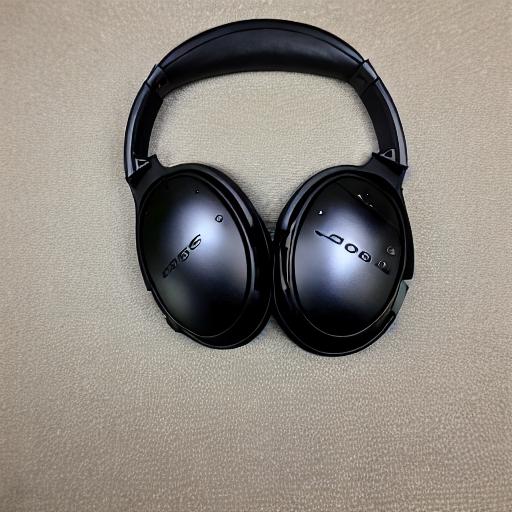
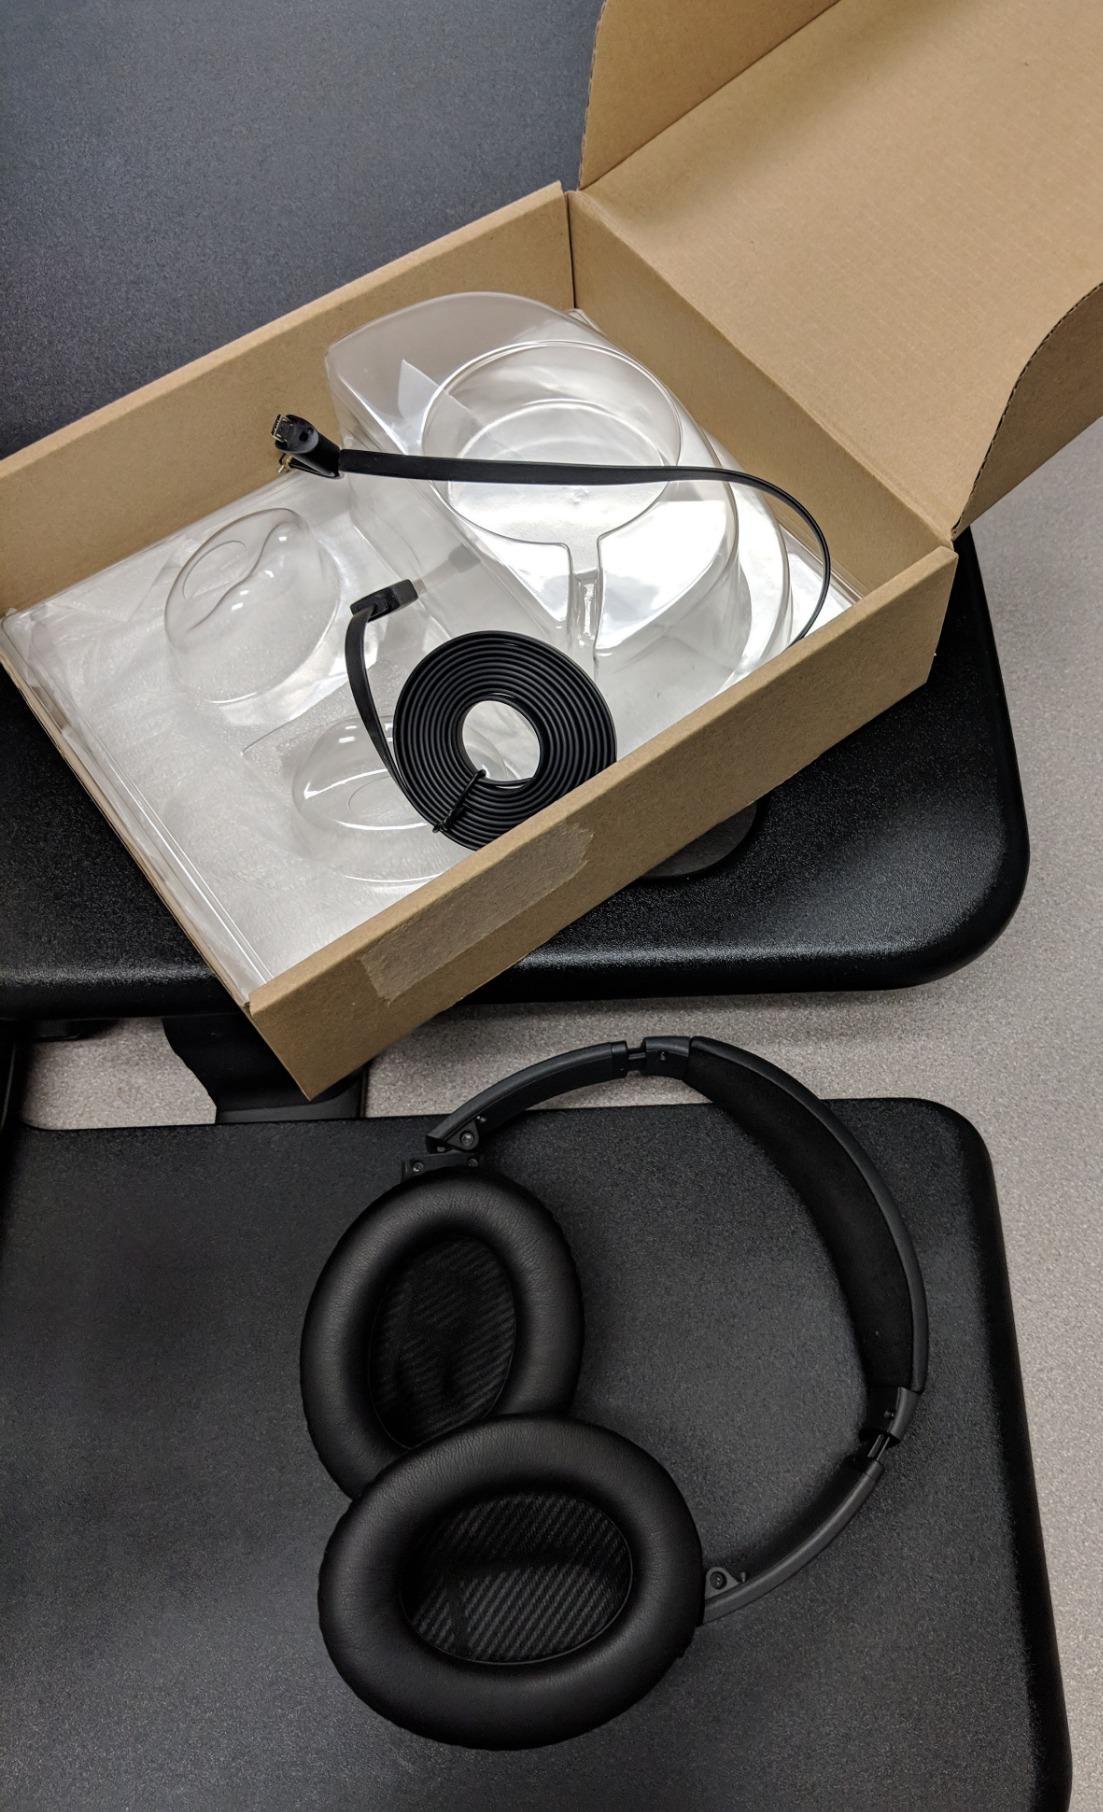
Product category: headphones
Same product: no